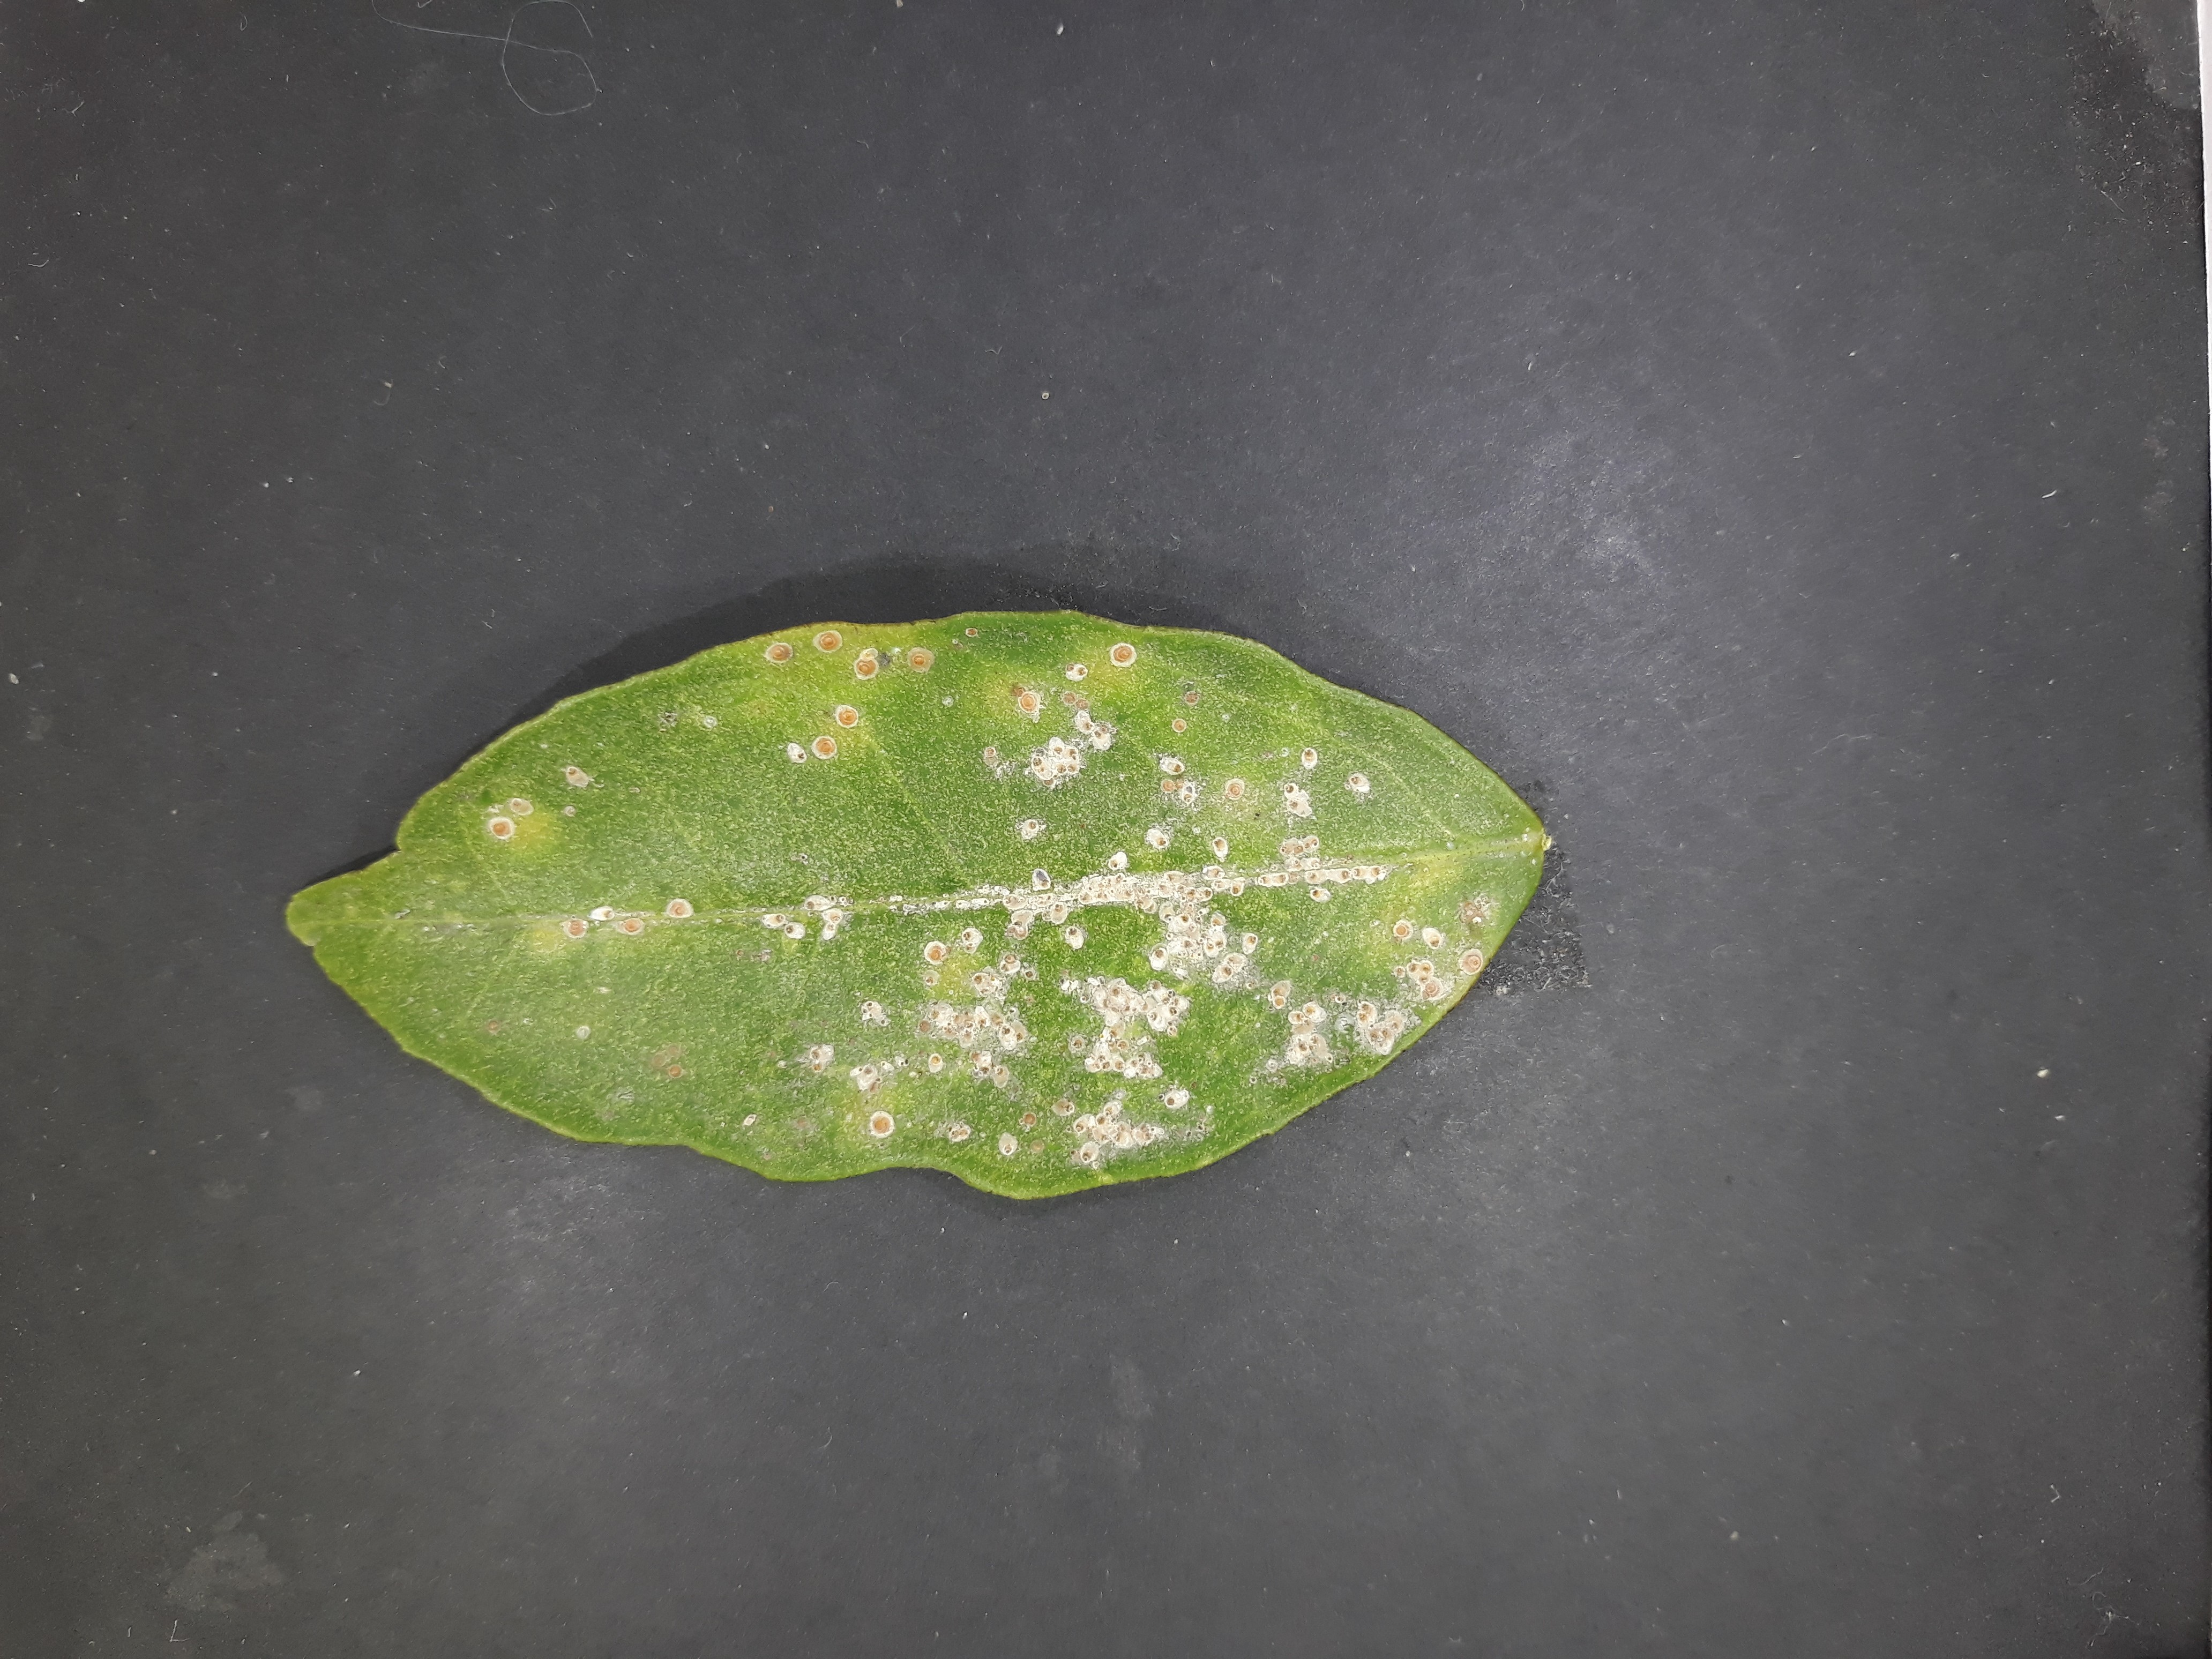
Label: Red_scale